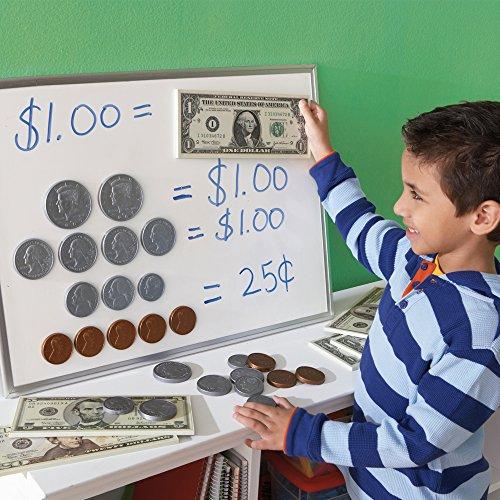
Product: Educational Insights Big Money 3-D Magnetic Coins and Bills
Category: Toys & Games | Dress Up & Pretend Play | Pretend Play | Money & Banking
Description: Oversized, realistic-looking magnetic money is perfect for visualization of money math.
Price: $20.49
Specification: ProductDimensions:16x9x2.4inches|ItemWeight:2pounds|ShippingWeight:2.5pounds(Viewshippingratesandpolicies)|DomesticShipping:ItemcanbeshippedwithinU.S.|InternationalShipping:ThisitemcanbeshippedtoselectcountriesoutsideoftheU.S.LearnMore|ASIN:B000I3G0SU|Itemmodelnumber:3063|Manufacturerrecommendedage:5-10years